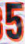
Number: 5